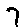
Label: 7